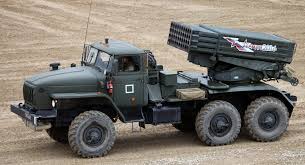
Label: Self Propelled Artillery